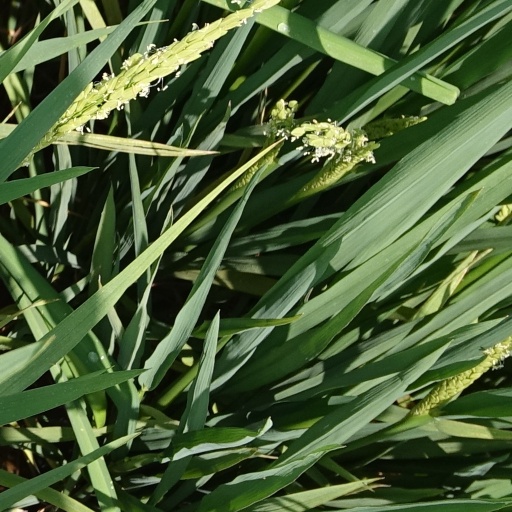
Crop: rice